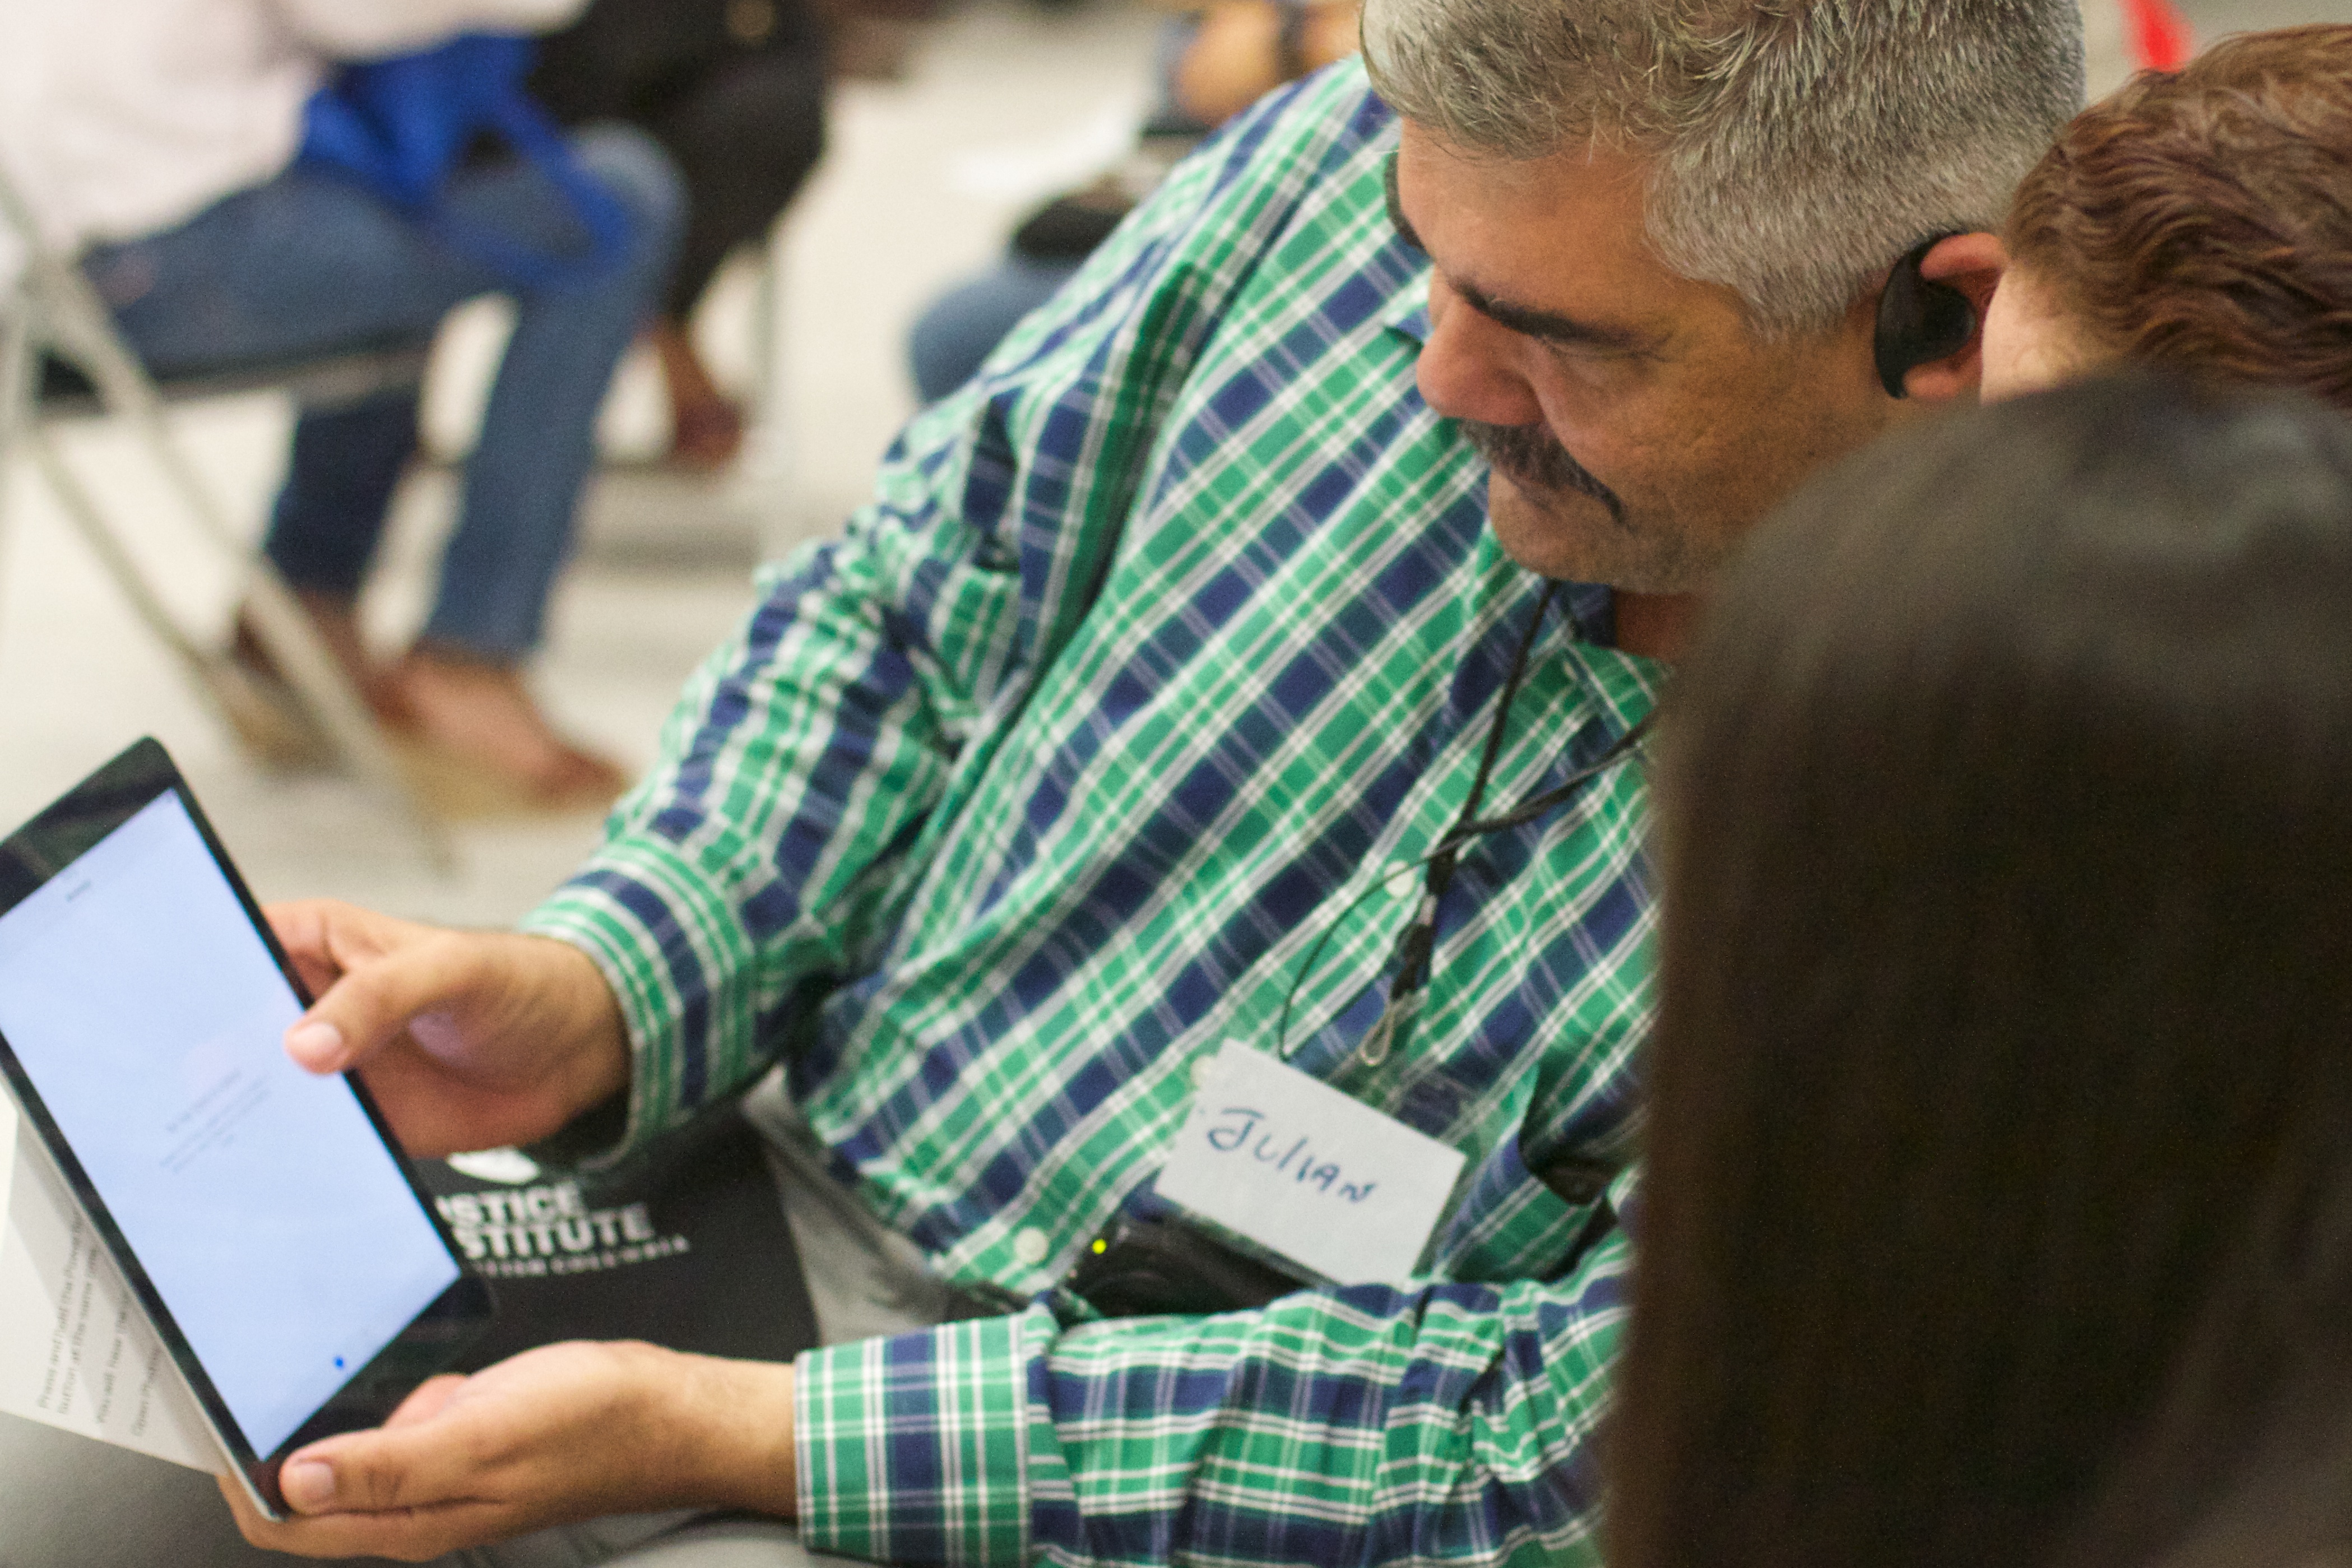
person, education, learning, udgagora